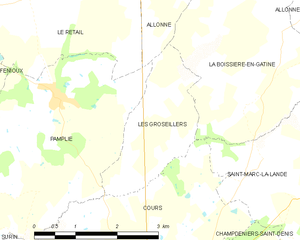
Carte des communes françaises Les Groseillers